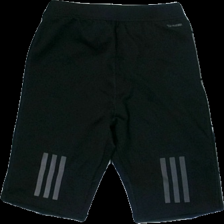
View: back
Type: Shorts
Category: Ladies
Brand: Adidas
Colors: Black
Material: 80% polyester, 20% elastane
Pattern: Logo print
Cut: Tight
Size: S
Trend: Sports
Smell: Minor
Price range: 50-100
Recommended usage: Reuse
Comment: has a slightly odd smell